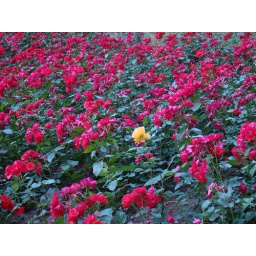
yellow rose in red roses